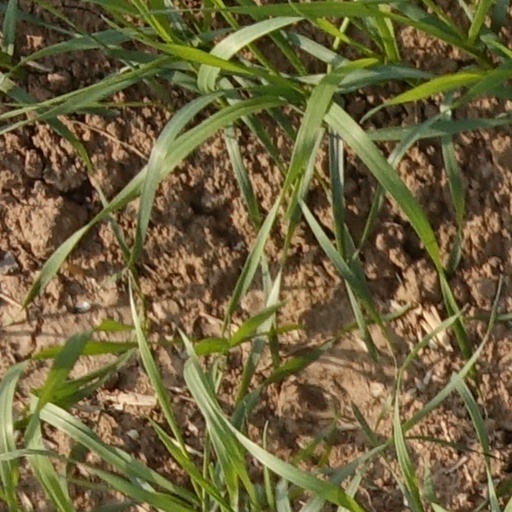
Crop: wheat